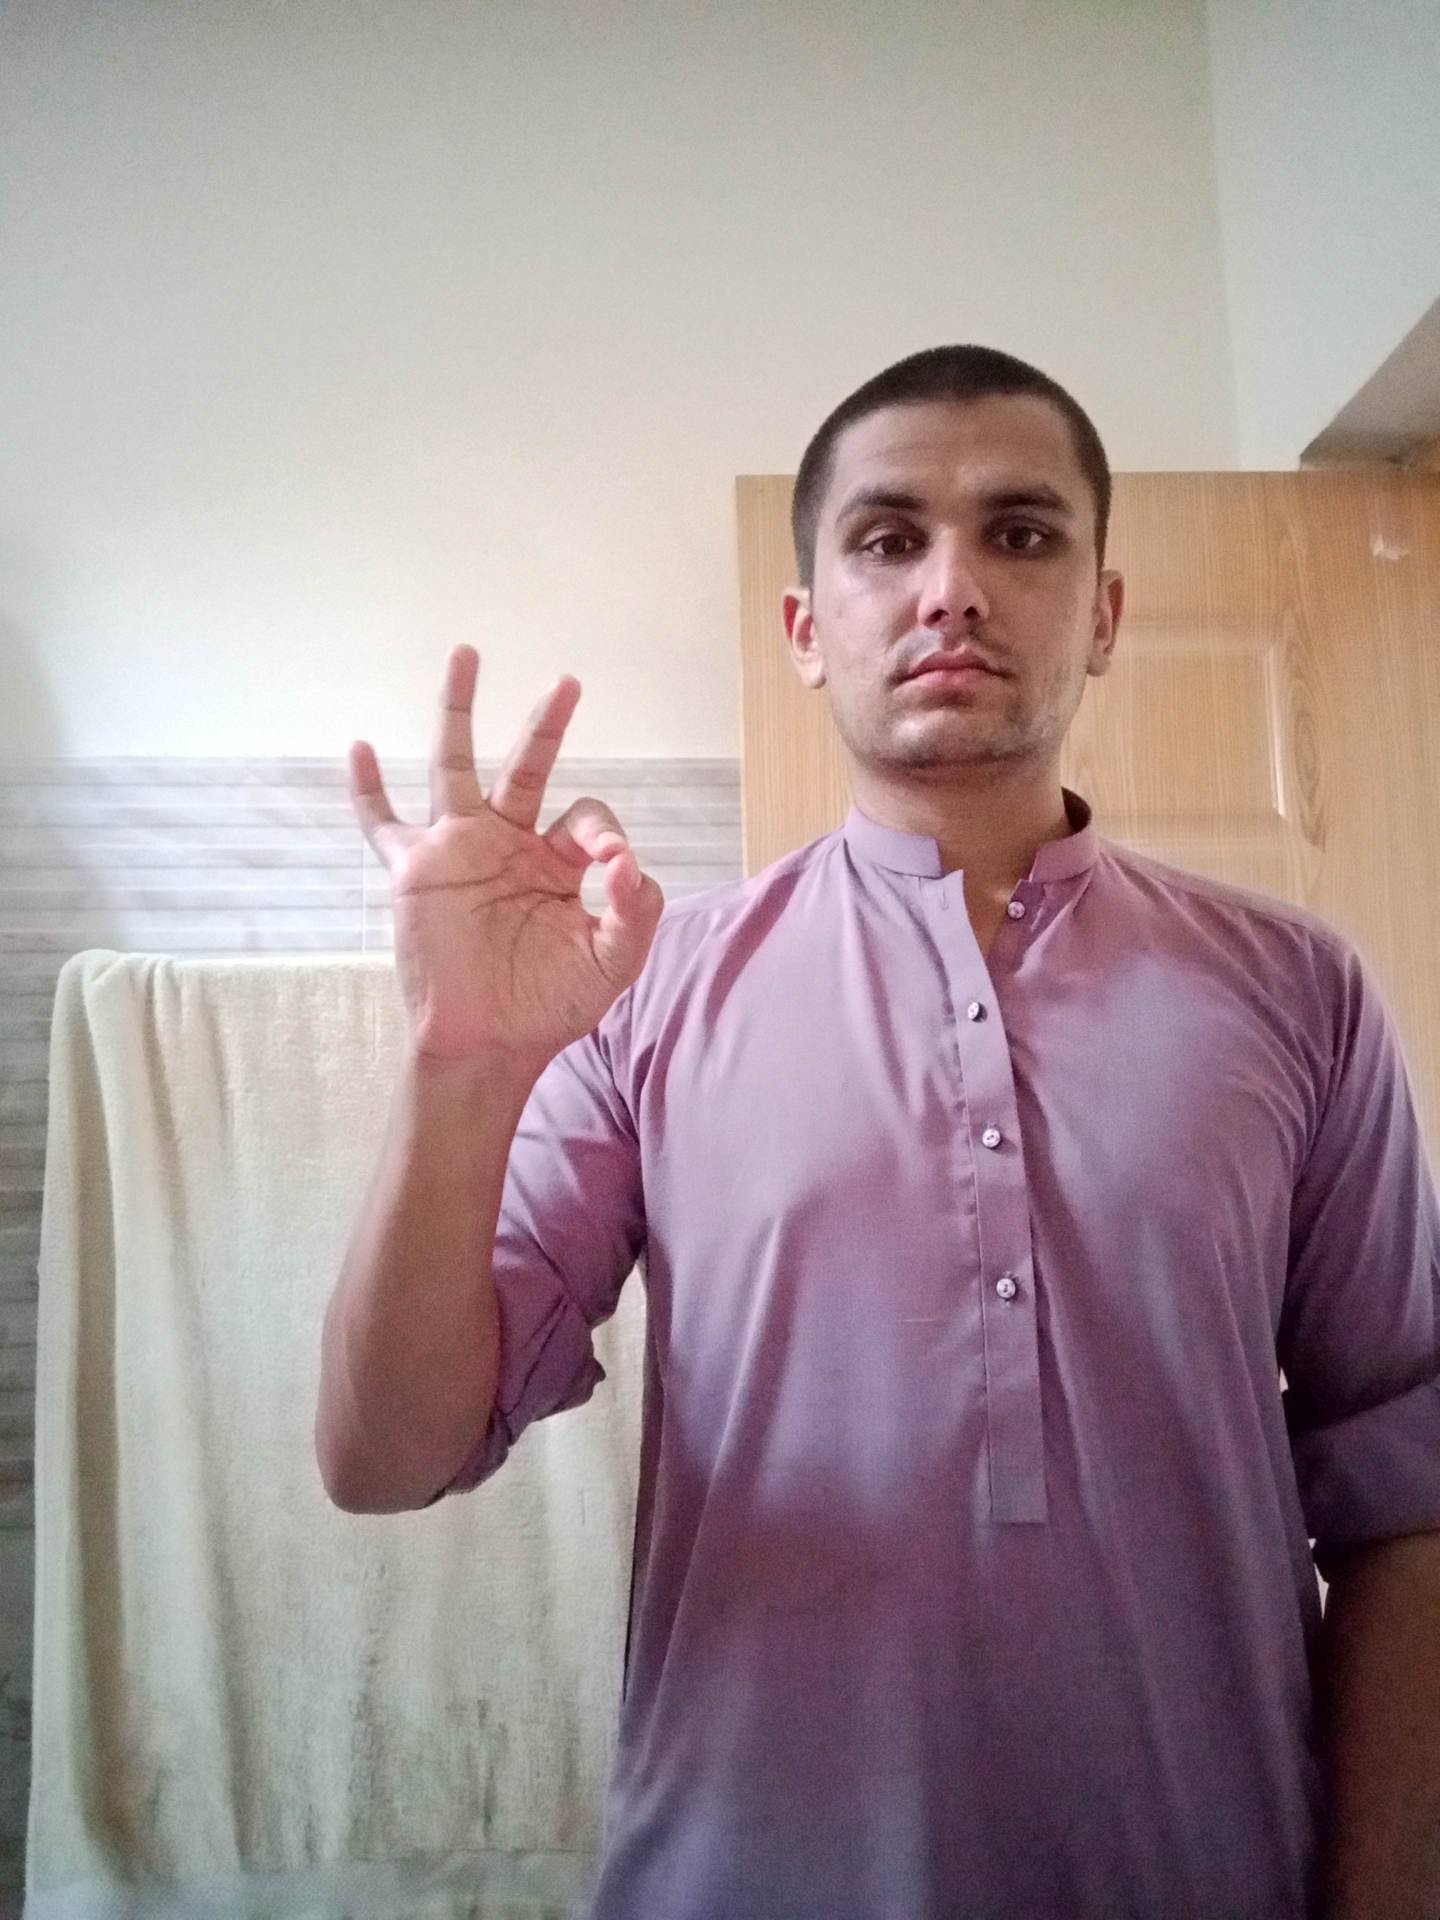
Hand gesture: ok